Taunusstein

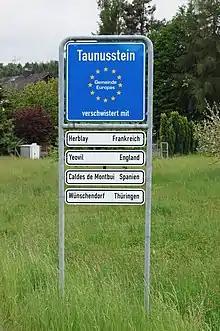
Signpost in Wingsbach

There are two railway stations (in Hahn and Bleidenstadt) which lie on the stretch of the "Aartalbahn" running through Taunusstein, however since 1983 the line was only used for steam tourist trips run by the Nassauische Touristik-Bahn (NTB). But since a truck damaged a bridge on the line in Wiesbaden-Dotzheim on 20 November 2009 then the line had to be closed completely. Despite promises from the city council of Wiesbaden money to replace the bridge has not been forthcoming, and the NTB are themselves facing financial problems due to not being able to run any trains on the line.